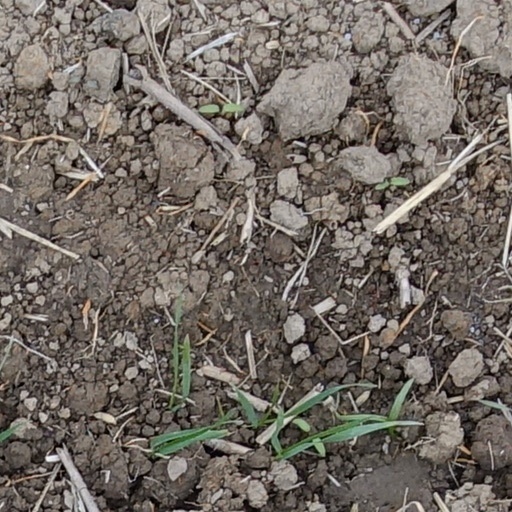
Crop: wheat